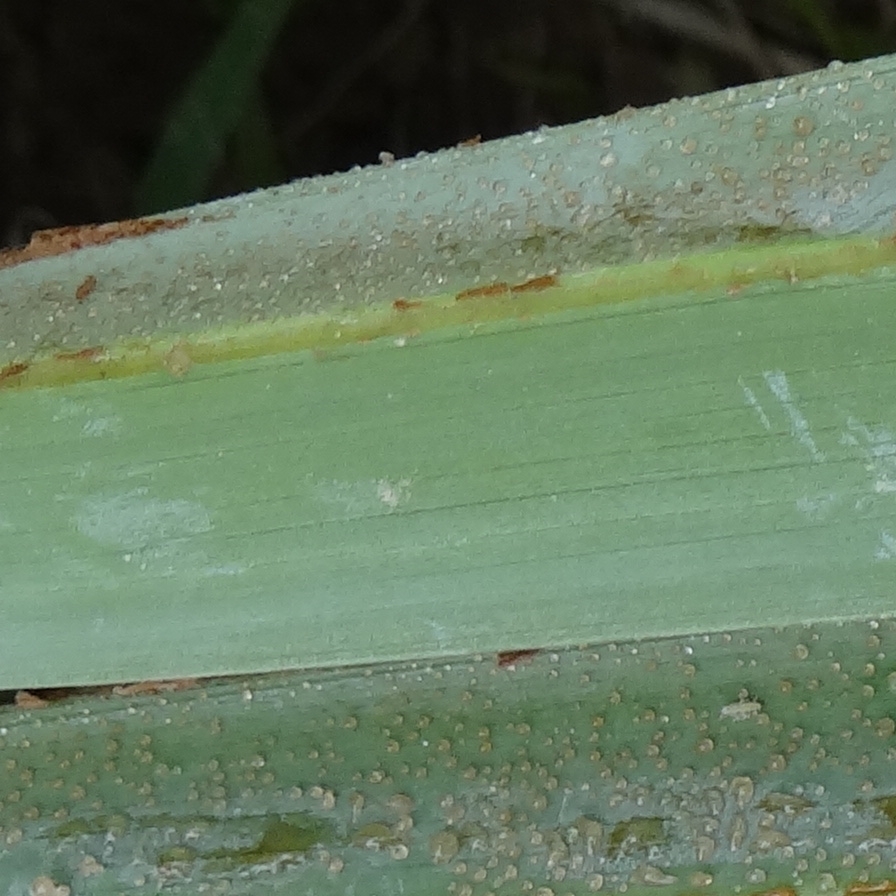
Label: Dubas